Rakshadhikari Baiju Oppu

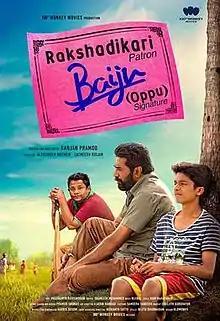
Theatrical release poster

Rakshadhikari Baiju Oppu is a 2017 Indian Malayalam-language comedy-drama film written and directed by Ranjan Pramod and produced by 100th Monkey Movies. It stars Biju Menon in the lead role with Aju Varghese and Hannah Reji Koshy playing supporting roles. The songs and background score are composed by Bijibal. The plot follows Baiju, a local sports club patron, as he tries to resolve various issues in their village in Kerala.